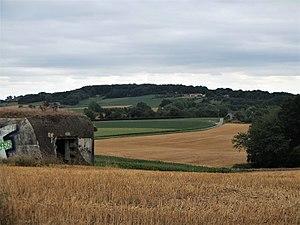
Le Mont Noir est à cheval entre les communes de Saint-Jans-Capel, dans les Flandres françaises (dépt du Nord) et de Heuveland, en Flandre Occidentale, (Belgique).
Le mont Noir est une colline culminant à 152 m d'altitude dans les monts des Flandres à quelques centaines de mètres de la frontière franco-belge et à quelques kilomètres de Bailleul. Il tire son nom de la présence d'une forte concentration du pin noir dans le bois qui couvre ce relief. Le mont est à la frontière entre la Belgique et la France et dépend de la commune de Saint-Jans-Cappel.